Pon Vilangu

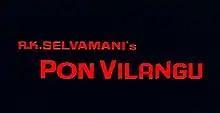
Title card

Pon Vilangu is a 1993 Indian Tamil-language drama film directed by debutante director K. S. Rajkumar. The film stars Rahman, Ranjith, Ramya Krishnan and Sivaranjani. It was released on 10 April 1993.